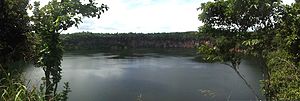
Uvea
Lano Lalolalo
Uvea eller Wallis er en ø i Stillehavet, hørende til det franske territorium Wallis og Futuna.